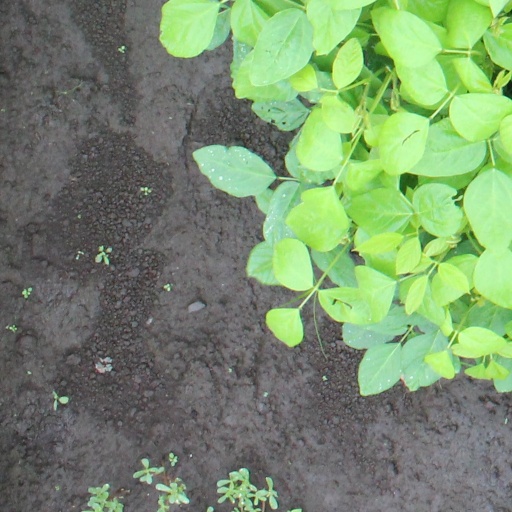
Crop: soybean